Answer in natural language. Which object is closer to the camera taking this photo, black color shelving unit or white rectangular dining table? Choose between the following options: black color shelving unit or white rectangular dining table
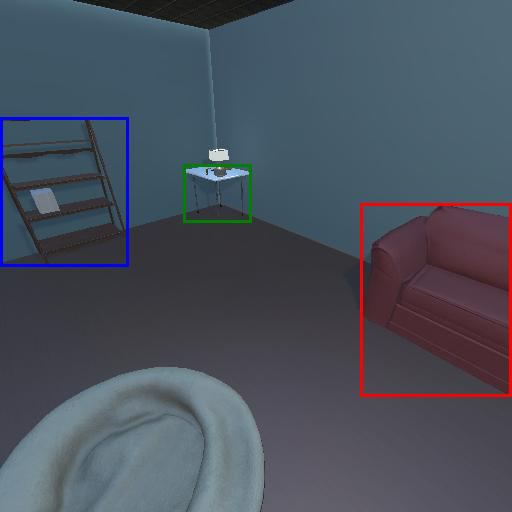
<answer>black color shelving unit</answer>